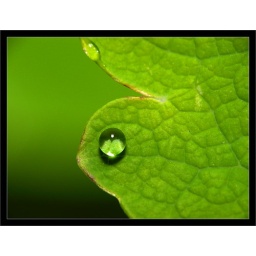
A perfectly spherical drop of water on a perfectly green leaf. The background blurred into a beautiful gradient by pure luck!